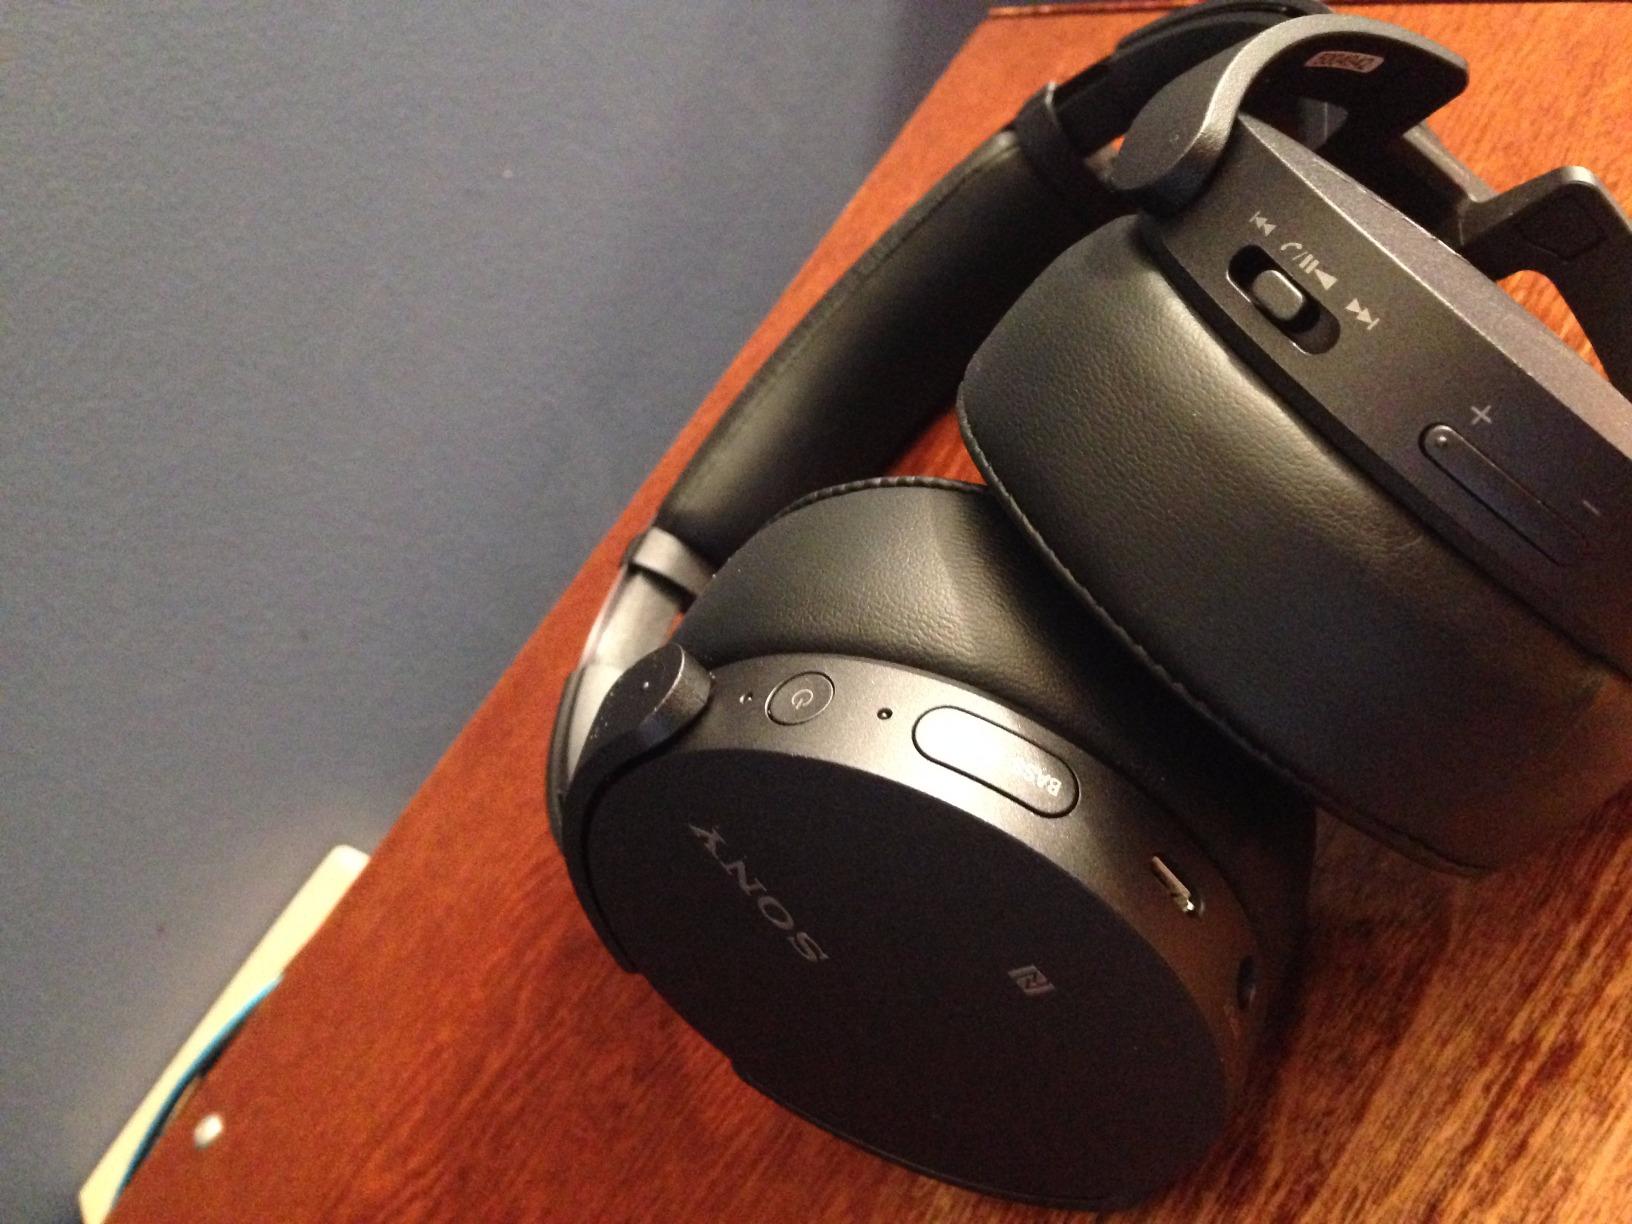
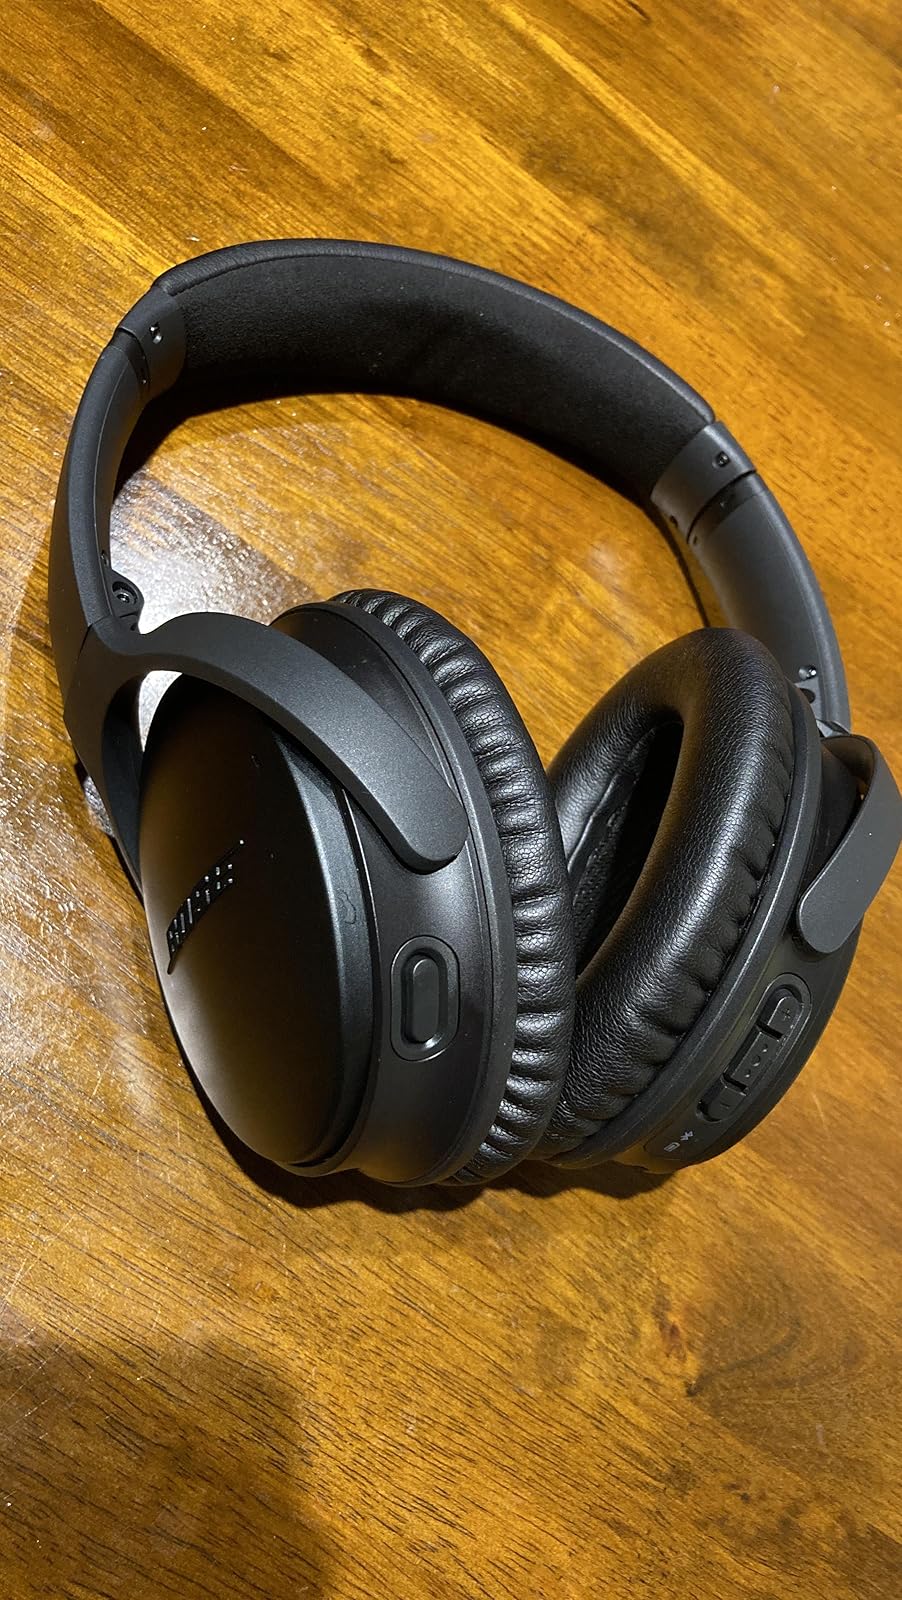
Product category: headphones
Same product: no